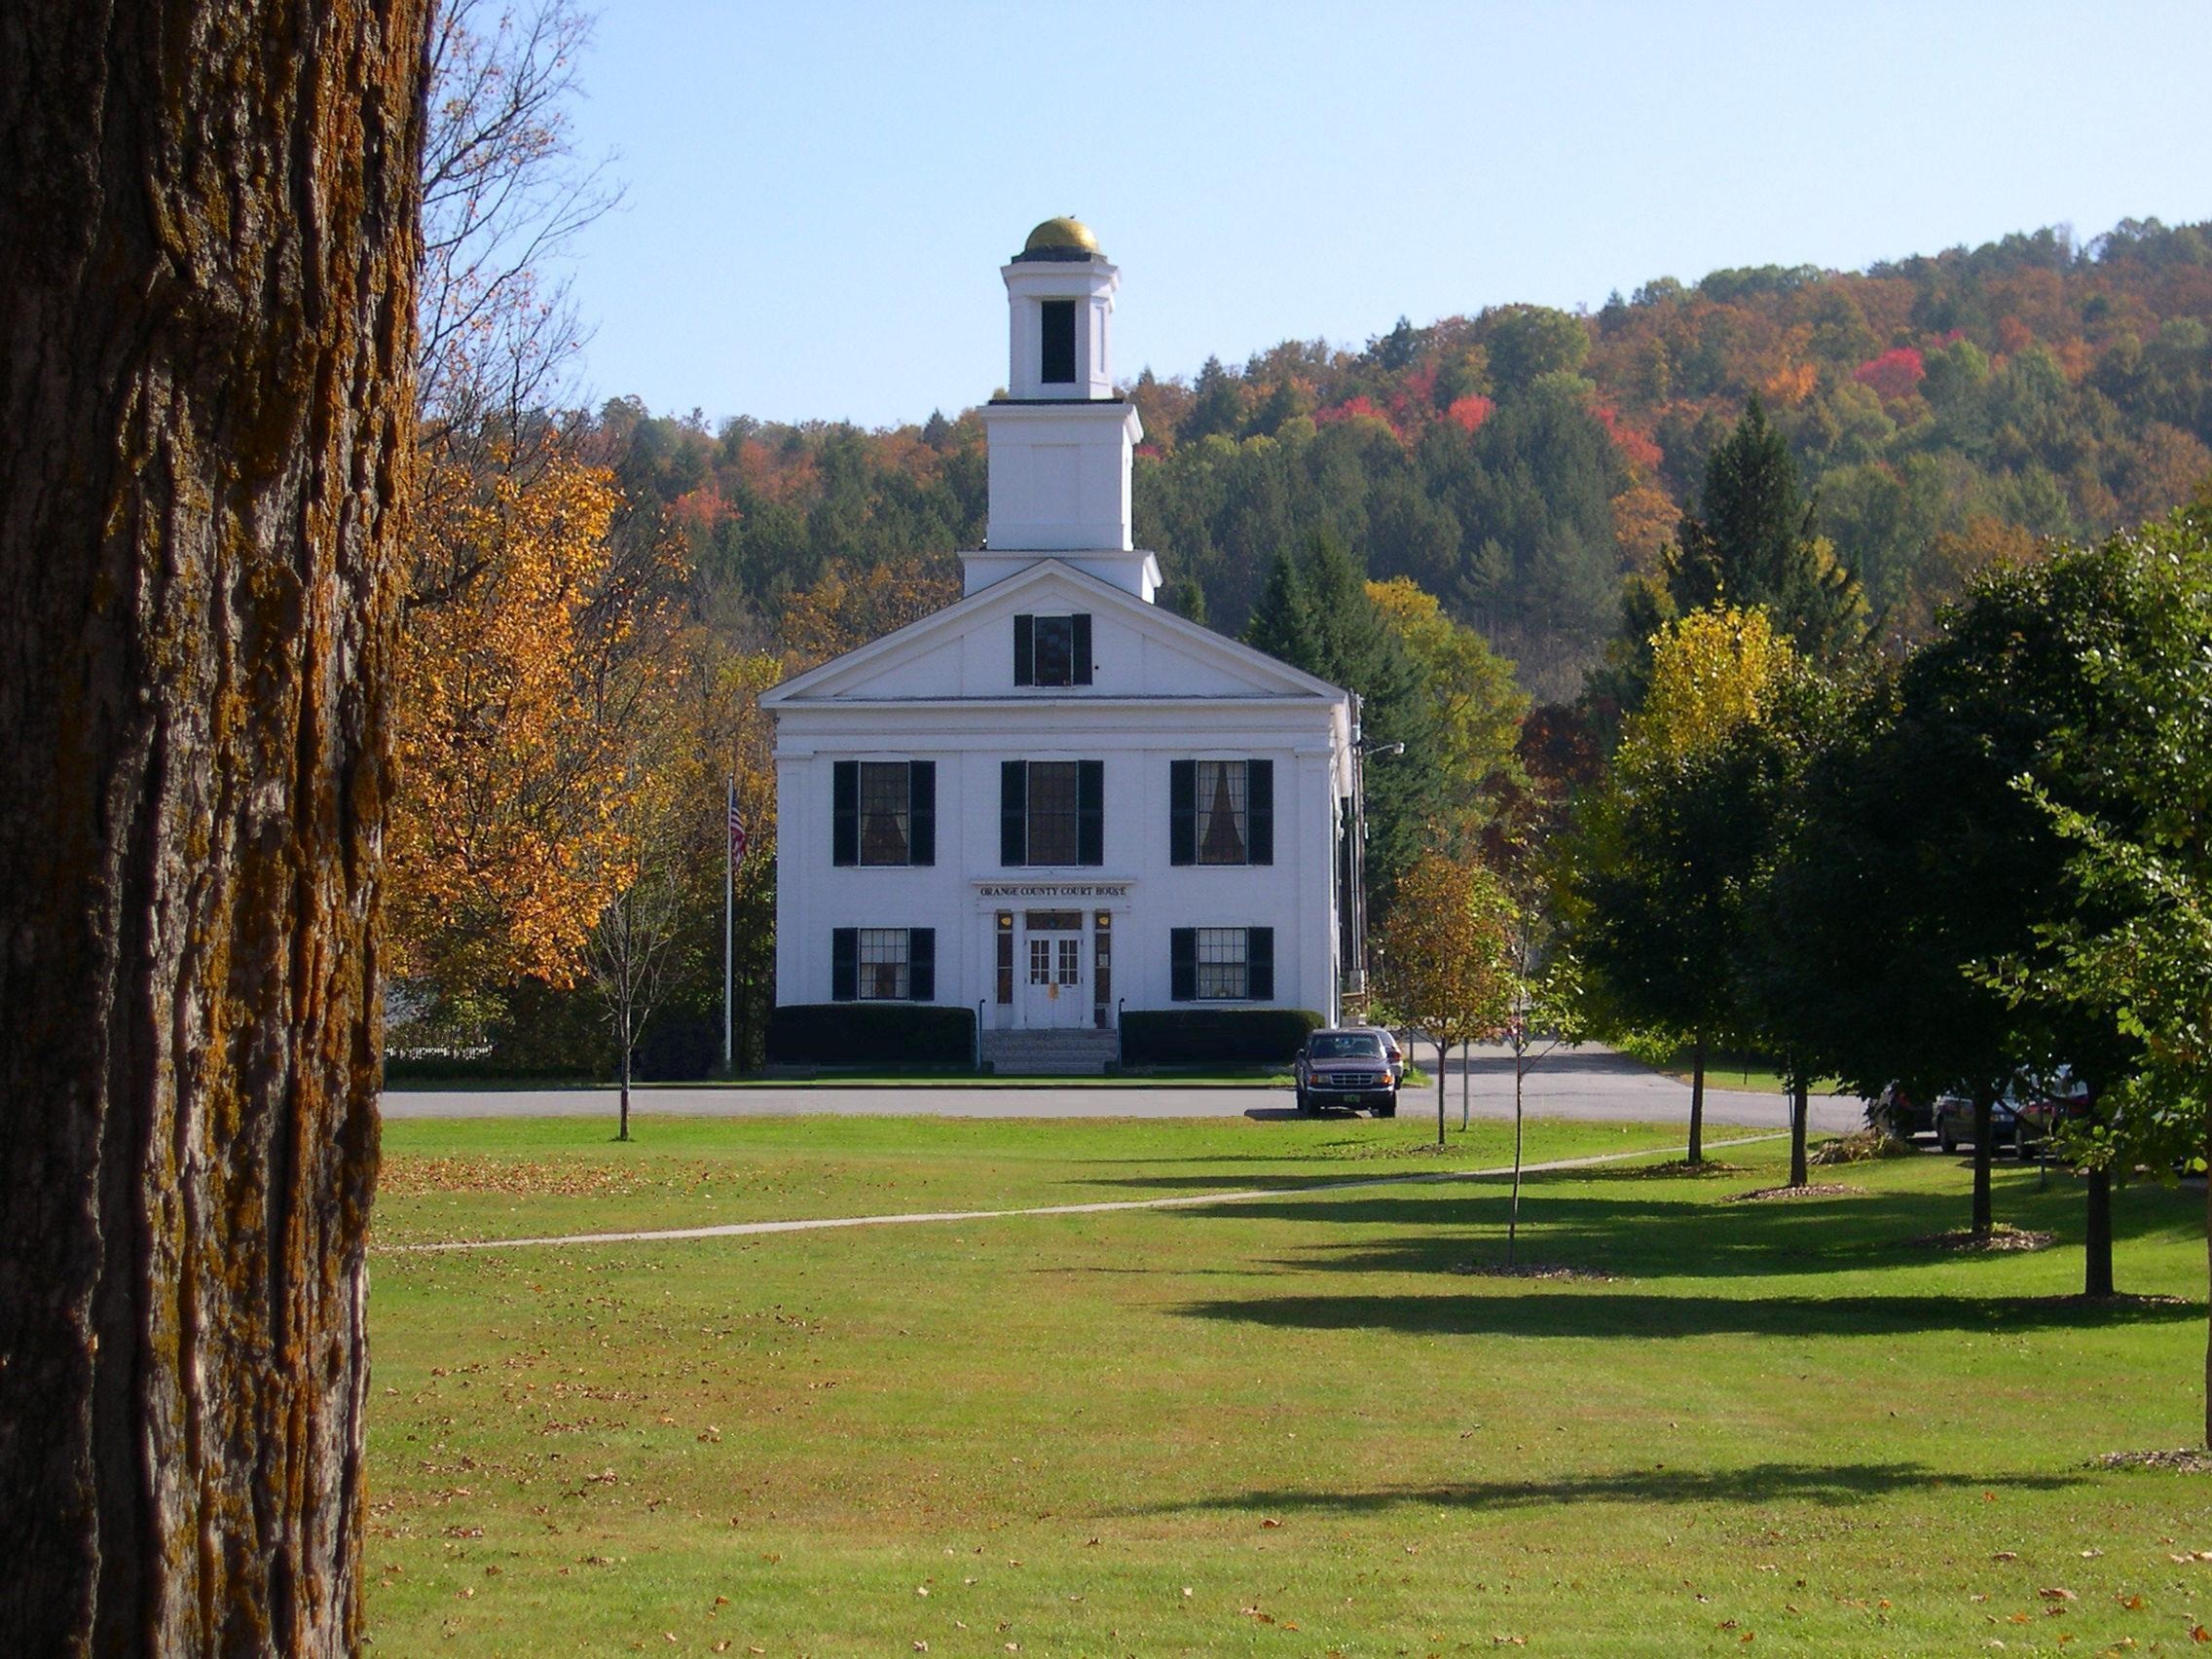
landscape, tree, architecture, white, farm, lawn, fall, building, chateau, old, country, rural, green, tower, autumn, america, church, chapel, historic, season, place of worship, monastery, beauty, estate, vermont, rural area, stately home, new england, chelsea vermont